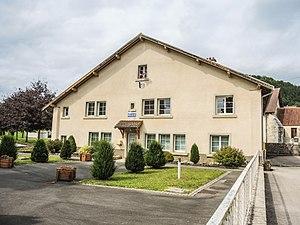
Mairie de Cour-Saint-Maurice. Doubs
Cour-Saint-Maurice est une commune française située dans le département du Doubs, en région Bourgogne-Franche-Comté.